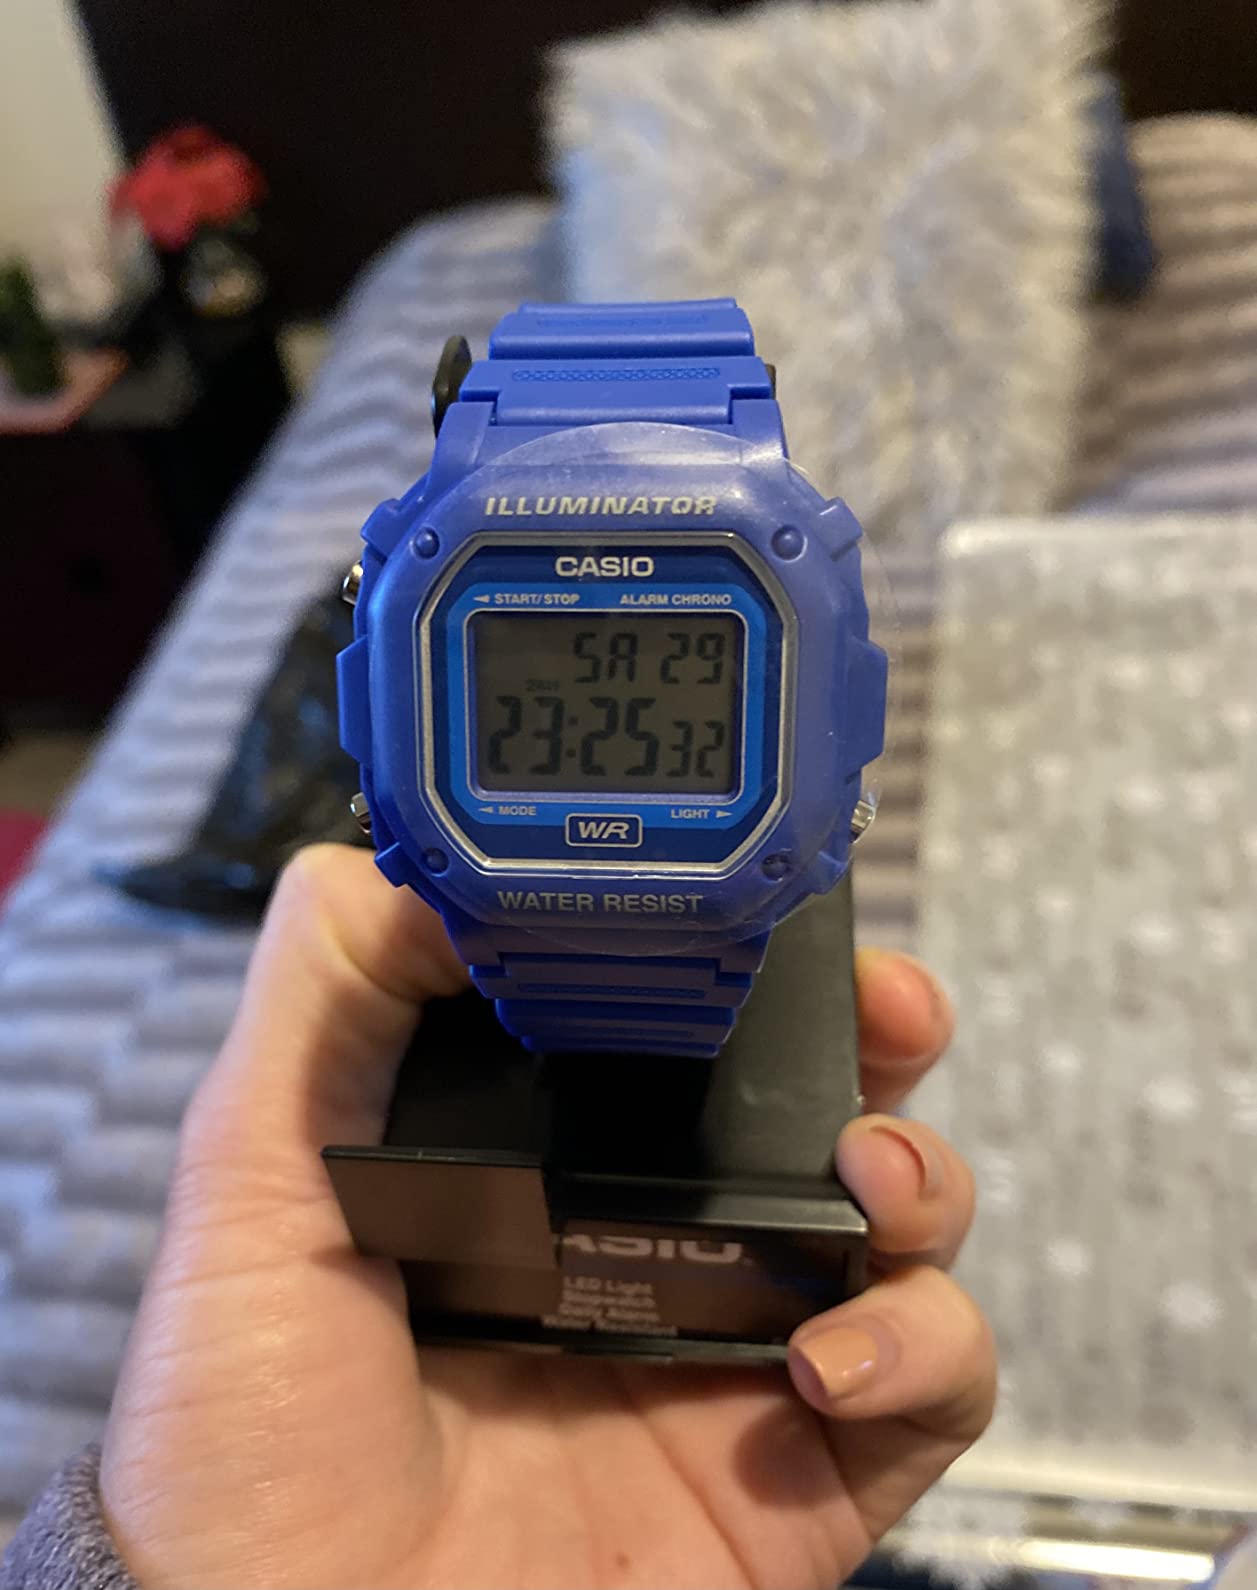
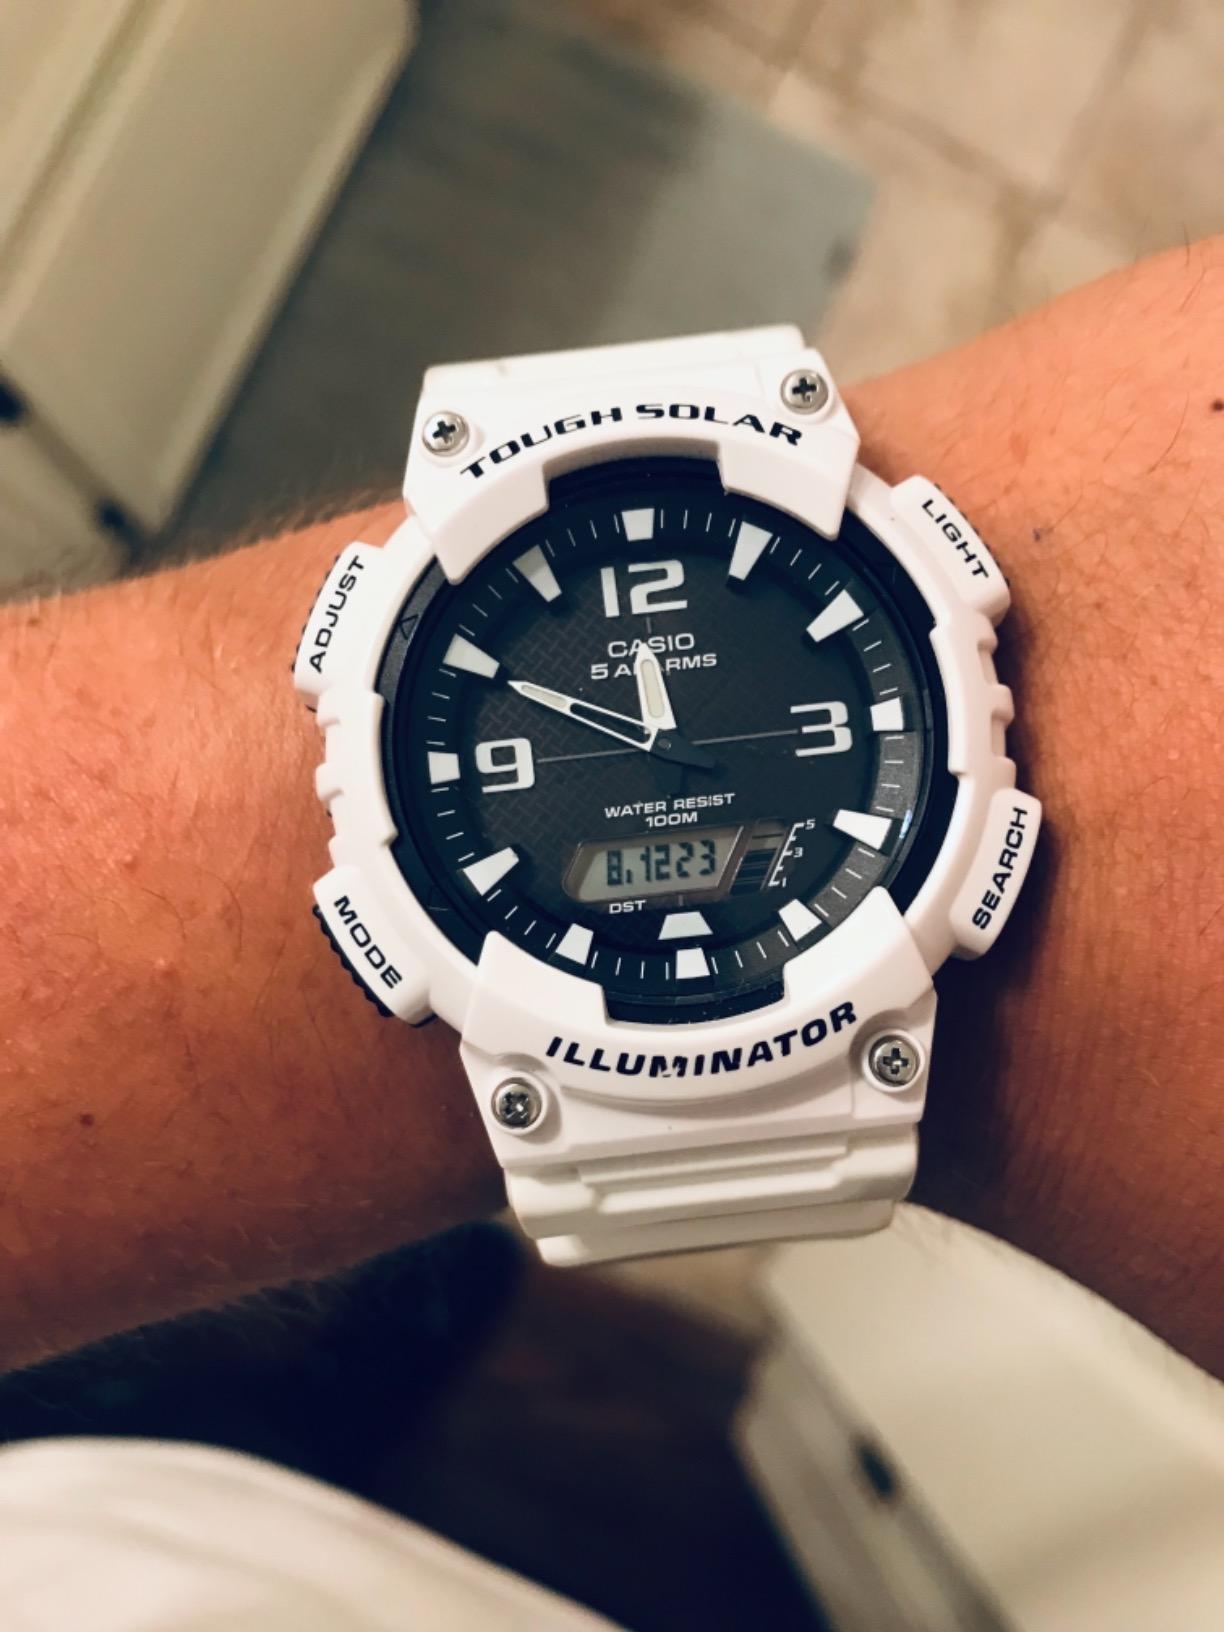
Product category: accessories_watch
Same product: no